Eilean Trodday

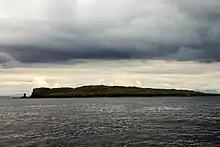
Eilean Trodday

Eilean Trodday is about in extent and the coastline has various caves and stacks. The island was inhabited in the past and there are the ruins of a small chapel, which may have been dedicated to St. Columba.